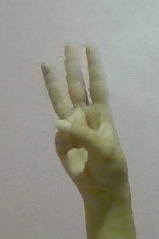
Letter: thaa